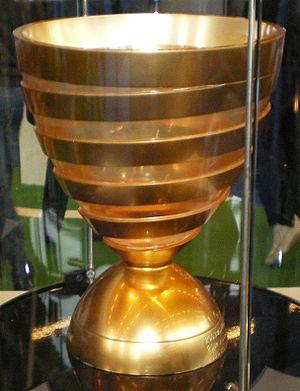
Cette page présente le bilan saison par saison du FC Nantes en Coupe de la Ligue. Le FCN a aussi disputés d'autres compétitions aujourd'hui disparues et apparentées à la Coupe de la Ligue actuelle: la Coupe Charles Drago, la Coupe de la Ligue ancienne version et la Coupe d'Été.
Cet article présente les résultats du Racing Club de Lens en Coupe de la Ligue.
La Coupe de la Ligue, appelée lors de ses dernières éditions Coupe de la Ligue BKT par contrat de naming, est une compétition de football à élimination directe, organisée de 1994 à 2020 par la Ligue de football professionnel. Elle rassemble uniquement les clubs français professionnels.